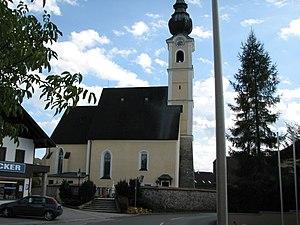
Anthering est une commune autrichienne du district de Salzbourg-Umgebung dans l'État de Salzbourg.